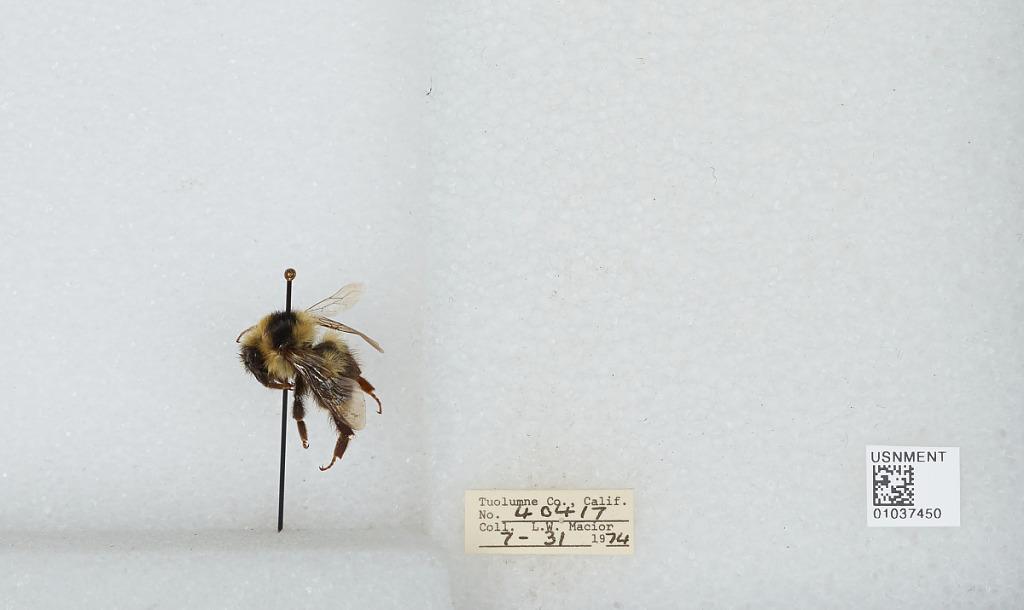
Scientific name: Bombus (Cullumanobombus) rufocinctus Cresson
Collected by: L. Macior
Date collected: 1974-7-31
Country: United States
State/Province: California
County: Tuolumne
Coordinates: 38.02, -119.93